Pitched battle

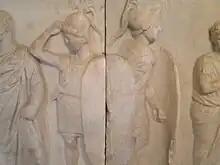
Roman heavy infantry from the 2nd century BC depicted on the Ahenobarbus relief

Elsewhere, pitched battles had grown in frequency and size because of developments in technology and logistics during the later prehistorical period. Technological improvements included the addition of iron weaponry, shields, and cavalry which were deployed in organised formations. An example of a pitched battle that demonstrated these developments was the battle of Kadesh in 1274 BC between New Kingdom Egypt under Ramses II and the Hittite Empire under Muwatalli II. Evidence from reliefs at the temple of Ramesses II depict the implementation of chariots and larger infantry formations that used spears and swords for close-quarter fighting. The battle itself occurred in three stages. Initially, Hittite chariots were deployed and charged an Egyptian division that was en route to the main Egyptian camp on the North-West side of the fortress of Kadesh. In the second phase of the battle, Ramesses II launched a chariot counterattack on the Hittite chariots which were plundering the Egyptian camp and pushed them back towards the Orontes River and main force of the Hittite army. The third stage was a dedicated series of charges launched by both sides as the Hittite reserve was positioned and refused to retreat over the river. The pitched battle resulted in an Egyptian tactical victory but a strategic stalemate for both sides.